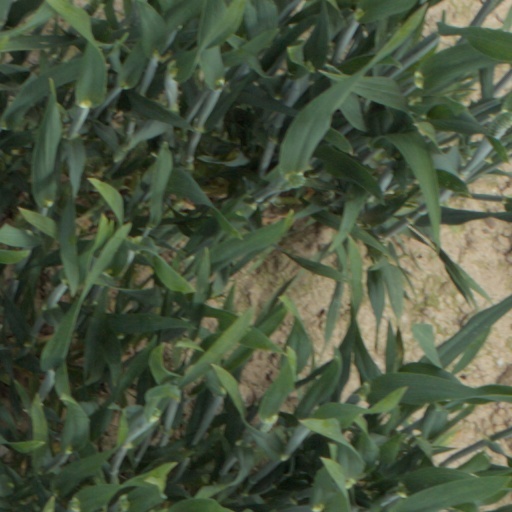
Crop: wheat